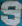
Number: 9